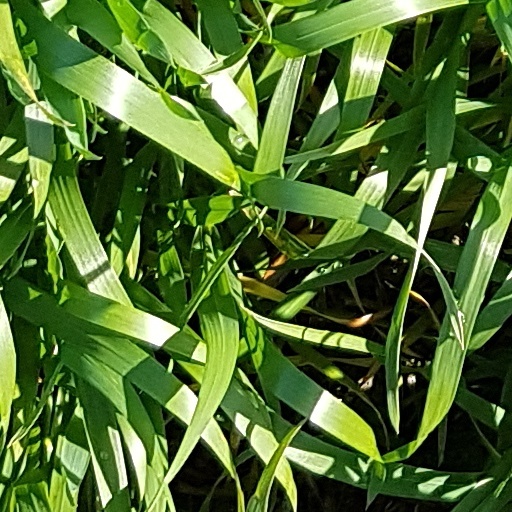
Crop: wheat